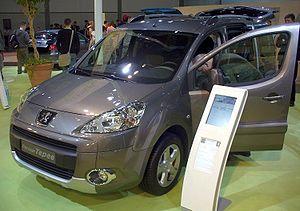
Le marché automobile français des voitures particulières en 2008 s'est établi à 2 050 289 unités vendues, soit une baisse de 0,7 % par rapport à 2007.